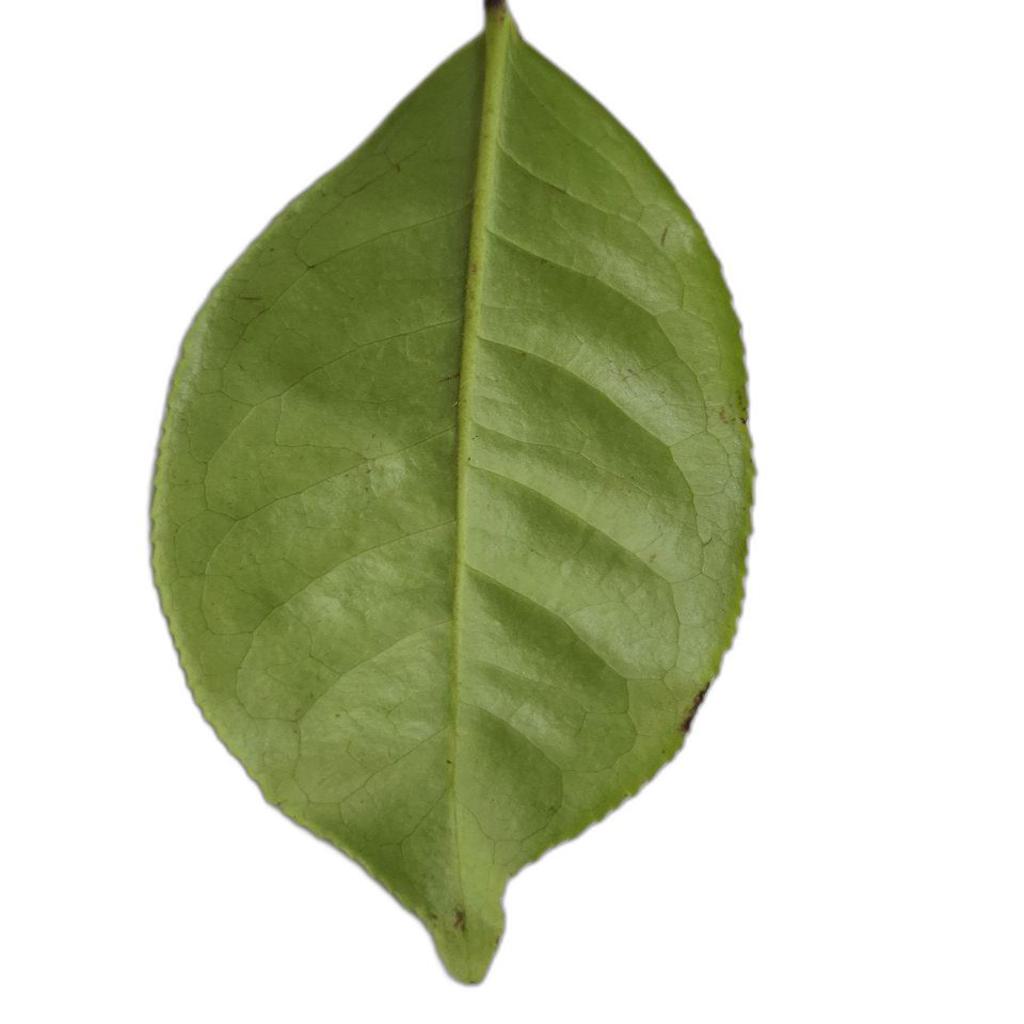
Label: Healthy